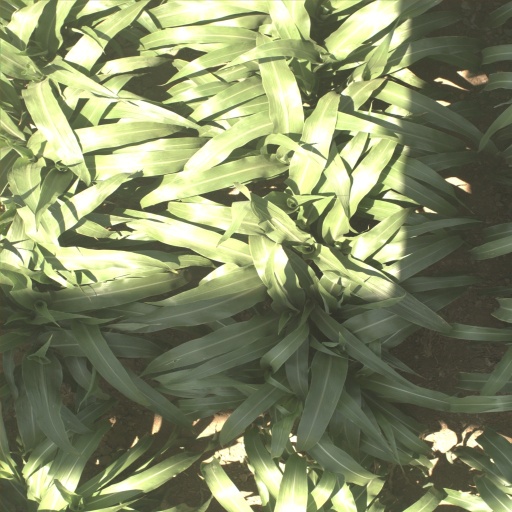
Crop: sorghum